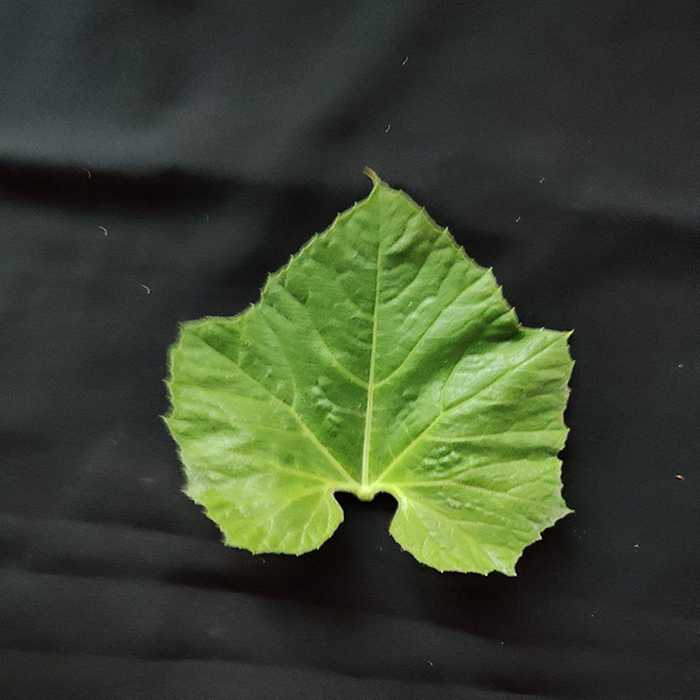
Plant: Bottle gourd
Label: Fresh leaf